Heqaib

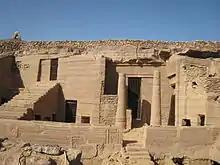
Entrance of the tomb of Heqaib at Qubbet el-Hawa

Pepinakht, nicknamed Heqaib, also Hekaib or Hekayeb, was an ancient Egyptian nomarch of the 1st "nomos" of Upper Egypt ("Land of the Bow") under king Pepi II, towards the end of the 6th Dynasty. He was also an officer in charge of military expeditions in Nubia.